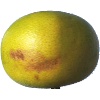
Label: pomelo_sweetie